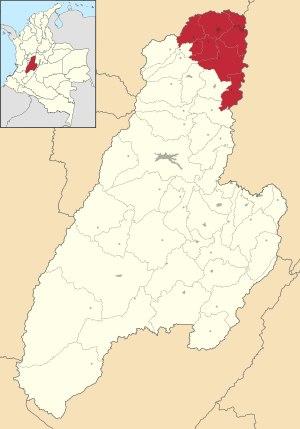
Tolima est l'un des 32 départements de Colombie, situé dans la zone andine, dans le centre ouest du pays. Il est entouré au nord est par le département de Caldas, à l'ouest par le département de Cundinamarca, au sud par le département de Huila et à l'ouest par les départements de Cauca, Valle del Cauca, Quindío et Risaralda.